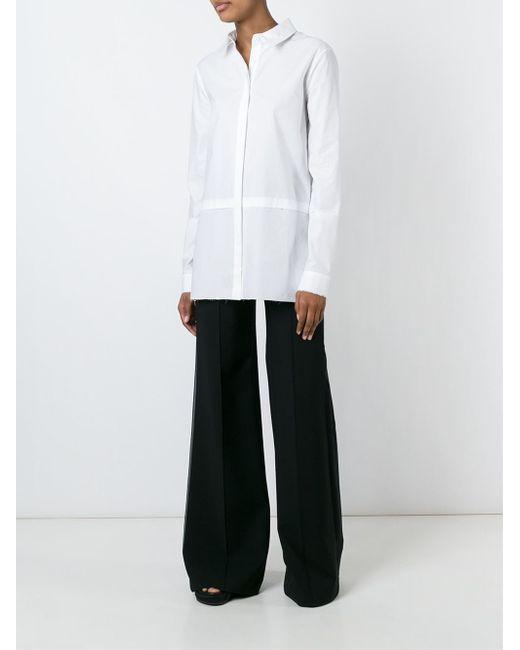
Schwarze Hose im Glockenboden-Stil, vergangene Mode